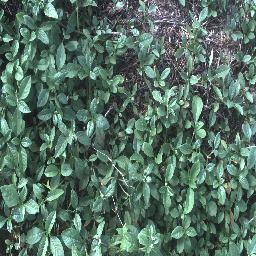
Label: negative